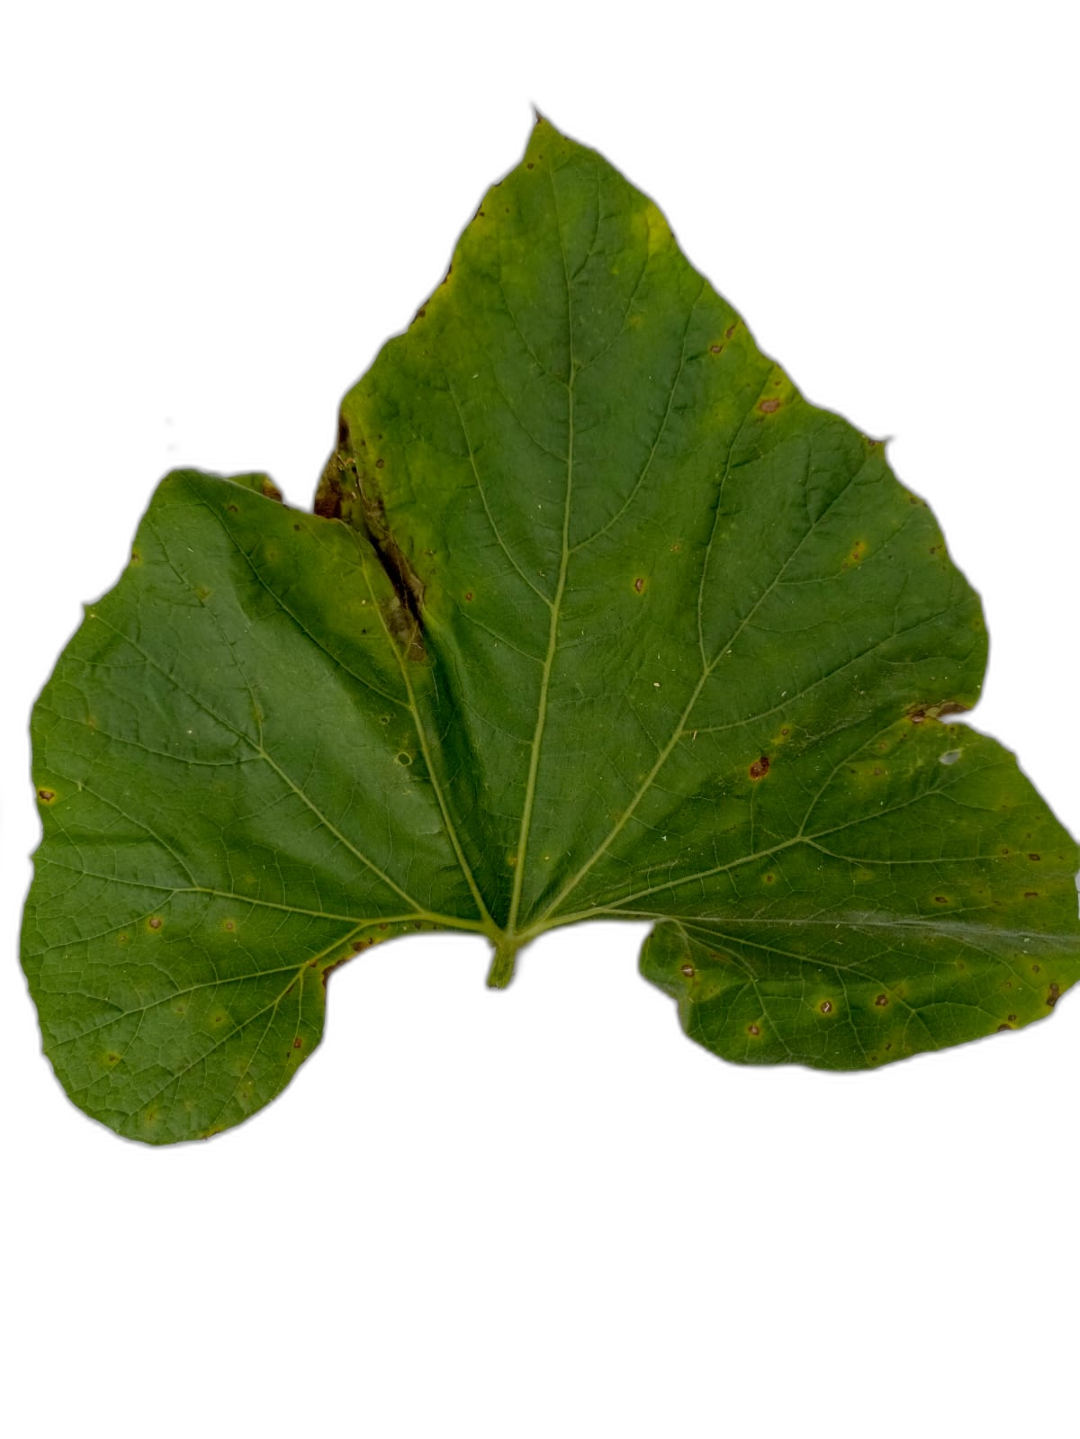
Crop: Bottle Gourd
Label: Alternaria_Leaf_Blight